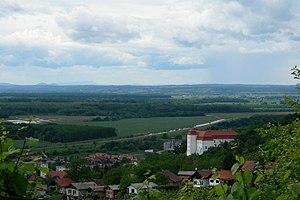
La minorité magyare de Slovénie désigne la minorité ethnique magyare vivant en Slovénie. Celle-ci est essentiellement composée des villages de la région de Prekmurje le long de la Mur.